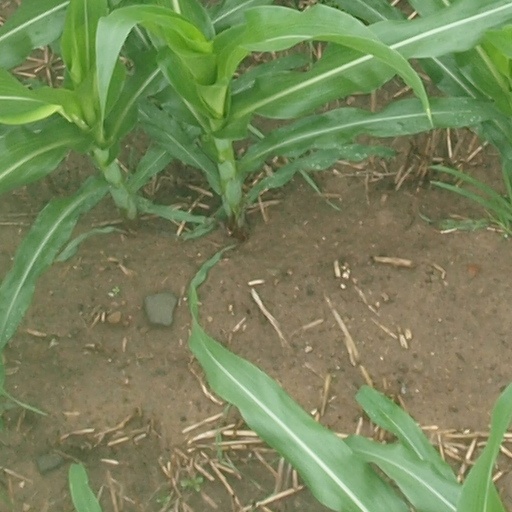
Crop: maize; corn